Sven Tumba

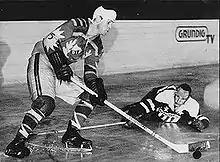
Tumba playing ice hockey in 1960.

Tumba debuted for Swedish club Djurgårdens IF in the 1950–51 Division I season. Tumba played for the Djurgårdens IF until 1966, winning eight Swedish Championships. He was leading the league top goal scorer three years.